Final Fantasy Crystal Chronicles (video game)

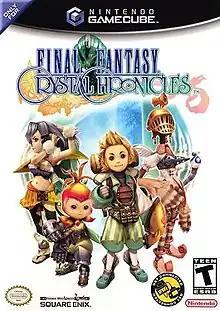
North American GameCube cover art

is an action role-playing video game developed by The Game Designers Studio and published by Nintendo for the GameCube. It was released in 2003 in Japan and 2004 in North America, Europe and Australia. A remastered version for Nintendo Switch, PlayStation 4, Android, and iOS was released in August 2020. A spin-off of the "Final Fantasy" series and beginning of the series of the same name, "Crystal Chronicles" was the first title in the franchise to be released for a Nintendo home console since "Final Fantasy VI" in 1994.